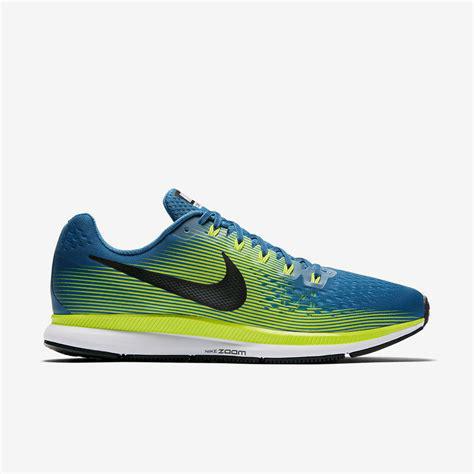
Brand: Nike
Model: Air Zoom Pegasus 34